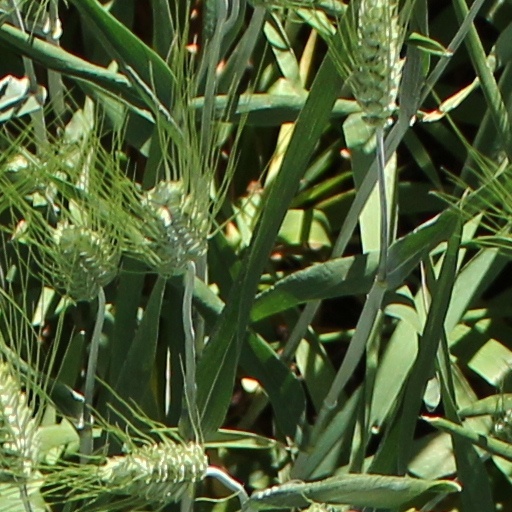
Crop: wheat